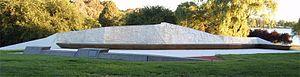
"ANZAC Parade est un des grands axes publics de Canberra, la capitale de l""Australie. Long de 1,2 kilomètre et large de 55 mètres, il est utilisé pour la commémoration des grands évènements militaires australiens et est bordé de nombreux monuments mémoriaux militaires.